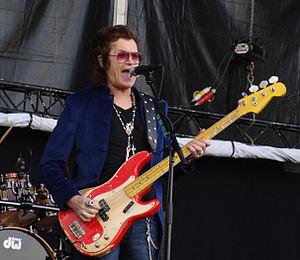
Le groupe Deep Purple est un groupe de rock britannique originaire de Hertford dans le Hertfordshire. Depuis sa formation en mars 1968, le groupe a eu plusieurs membres qui se sont succédé. Appelé à l'origine « Roundabout », le groupe s'est formé avec le chanteur Rod Evans, le guitariste Ritchie Blackmore, le bassiste Nick Simper, le batteur Ian Paice et le claviériste Jon Lord. La première composition du groupe, appelée Mark I, a sorti trois albums en un an – Shades of Deep Purple, The Book of Taliesyn et Deep Purple – avant qu'Evans et Simper soit viré du groupe à la demande de Blackmore et de Lord. Mark II de Deep Purple a vu l'arrivée de Ian Gillan et de Roger Glover pour remplacer Evans et Simper, respectivement, à l'été 1969. Cette composition du groupe a, depuis lors, été considérée comme celle ayant eu le plus de succès, notamment car les quatre albums suivants ont atteint le top quatre du UK Albums Chart, dont les deux albums nᵒ 1 Fireball et Machine Head.